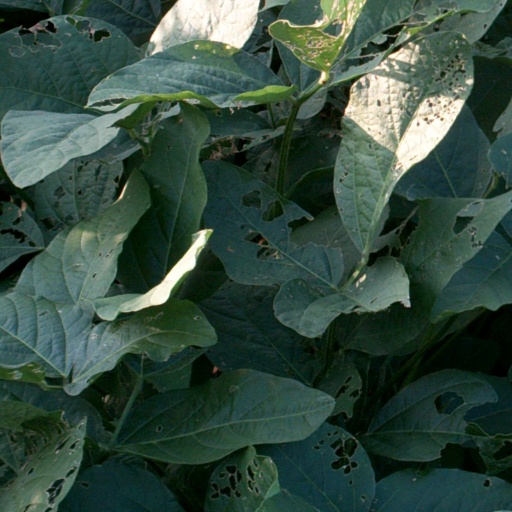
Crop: soybean